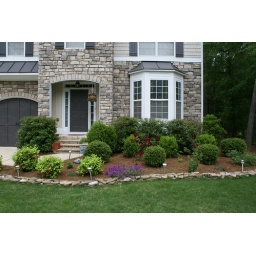
The front flower bed in bloom